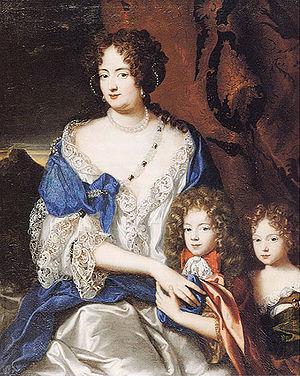
George II fut roi de Grande-Bretagne, duc de Brunswick-Lunebourg et prince-électeur du Saint-Empire romain germanique du 22 juin 1727 à sa mort.
Sophie-Dorothée de Brunswick-Lunebourg née le 10 septembre 1666 à Celle et morte le 2 novembre 1726 au château d'Ahlden, est la fille et héritière de Georges-Guillaume de Brunswick-Lunebourg, chevalier de l'ordre de la Jarretière et d'Éléonore Desmier d'Olbreuse.